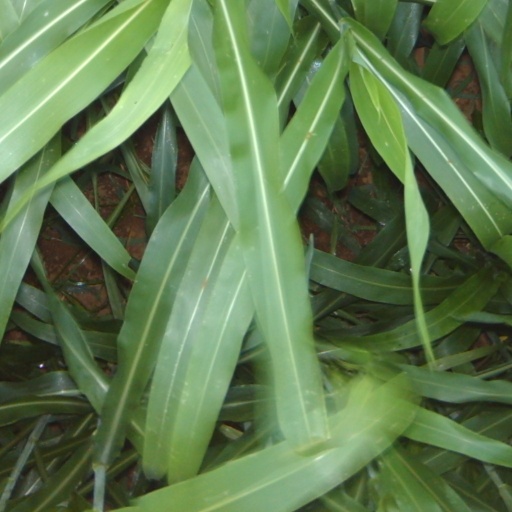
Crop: sorghum